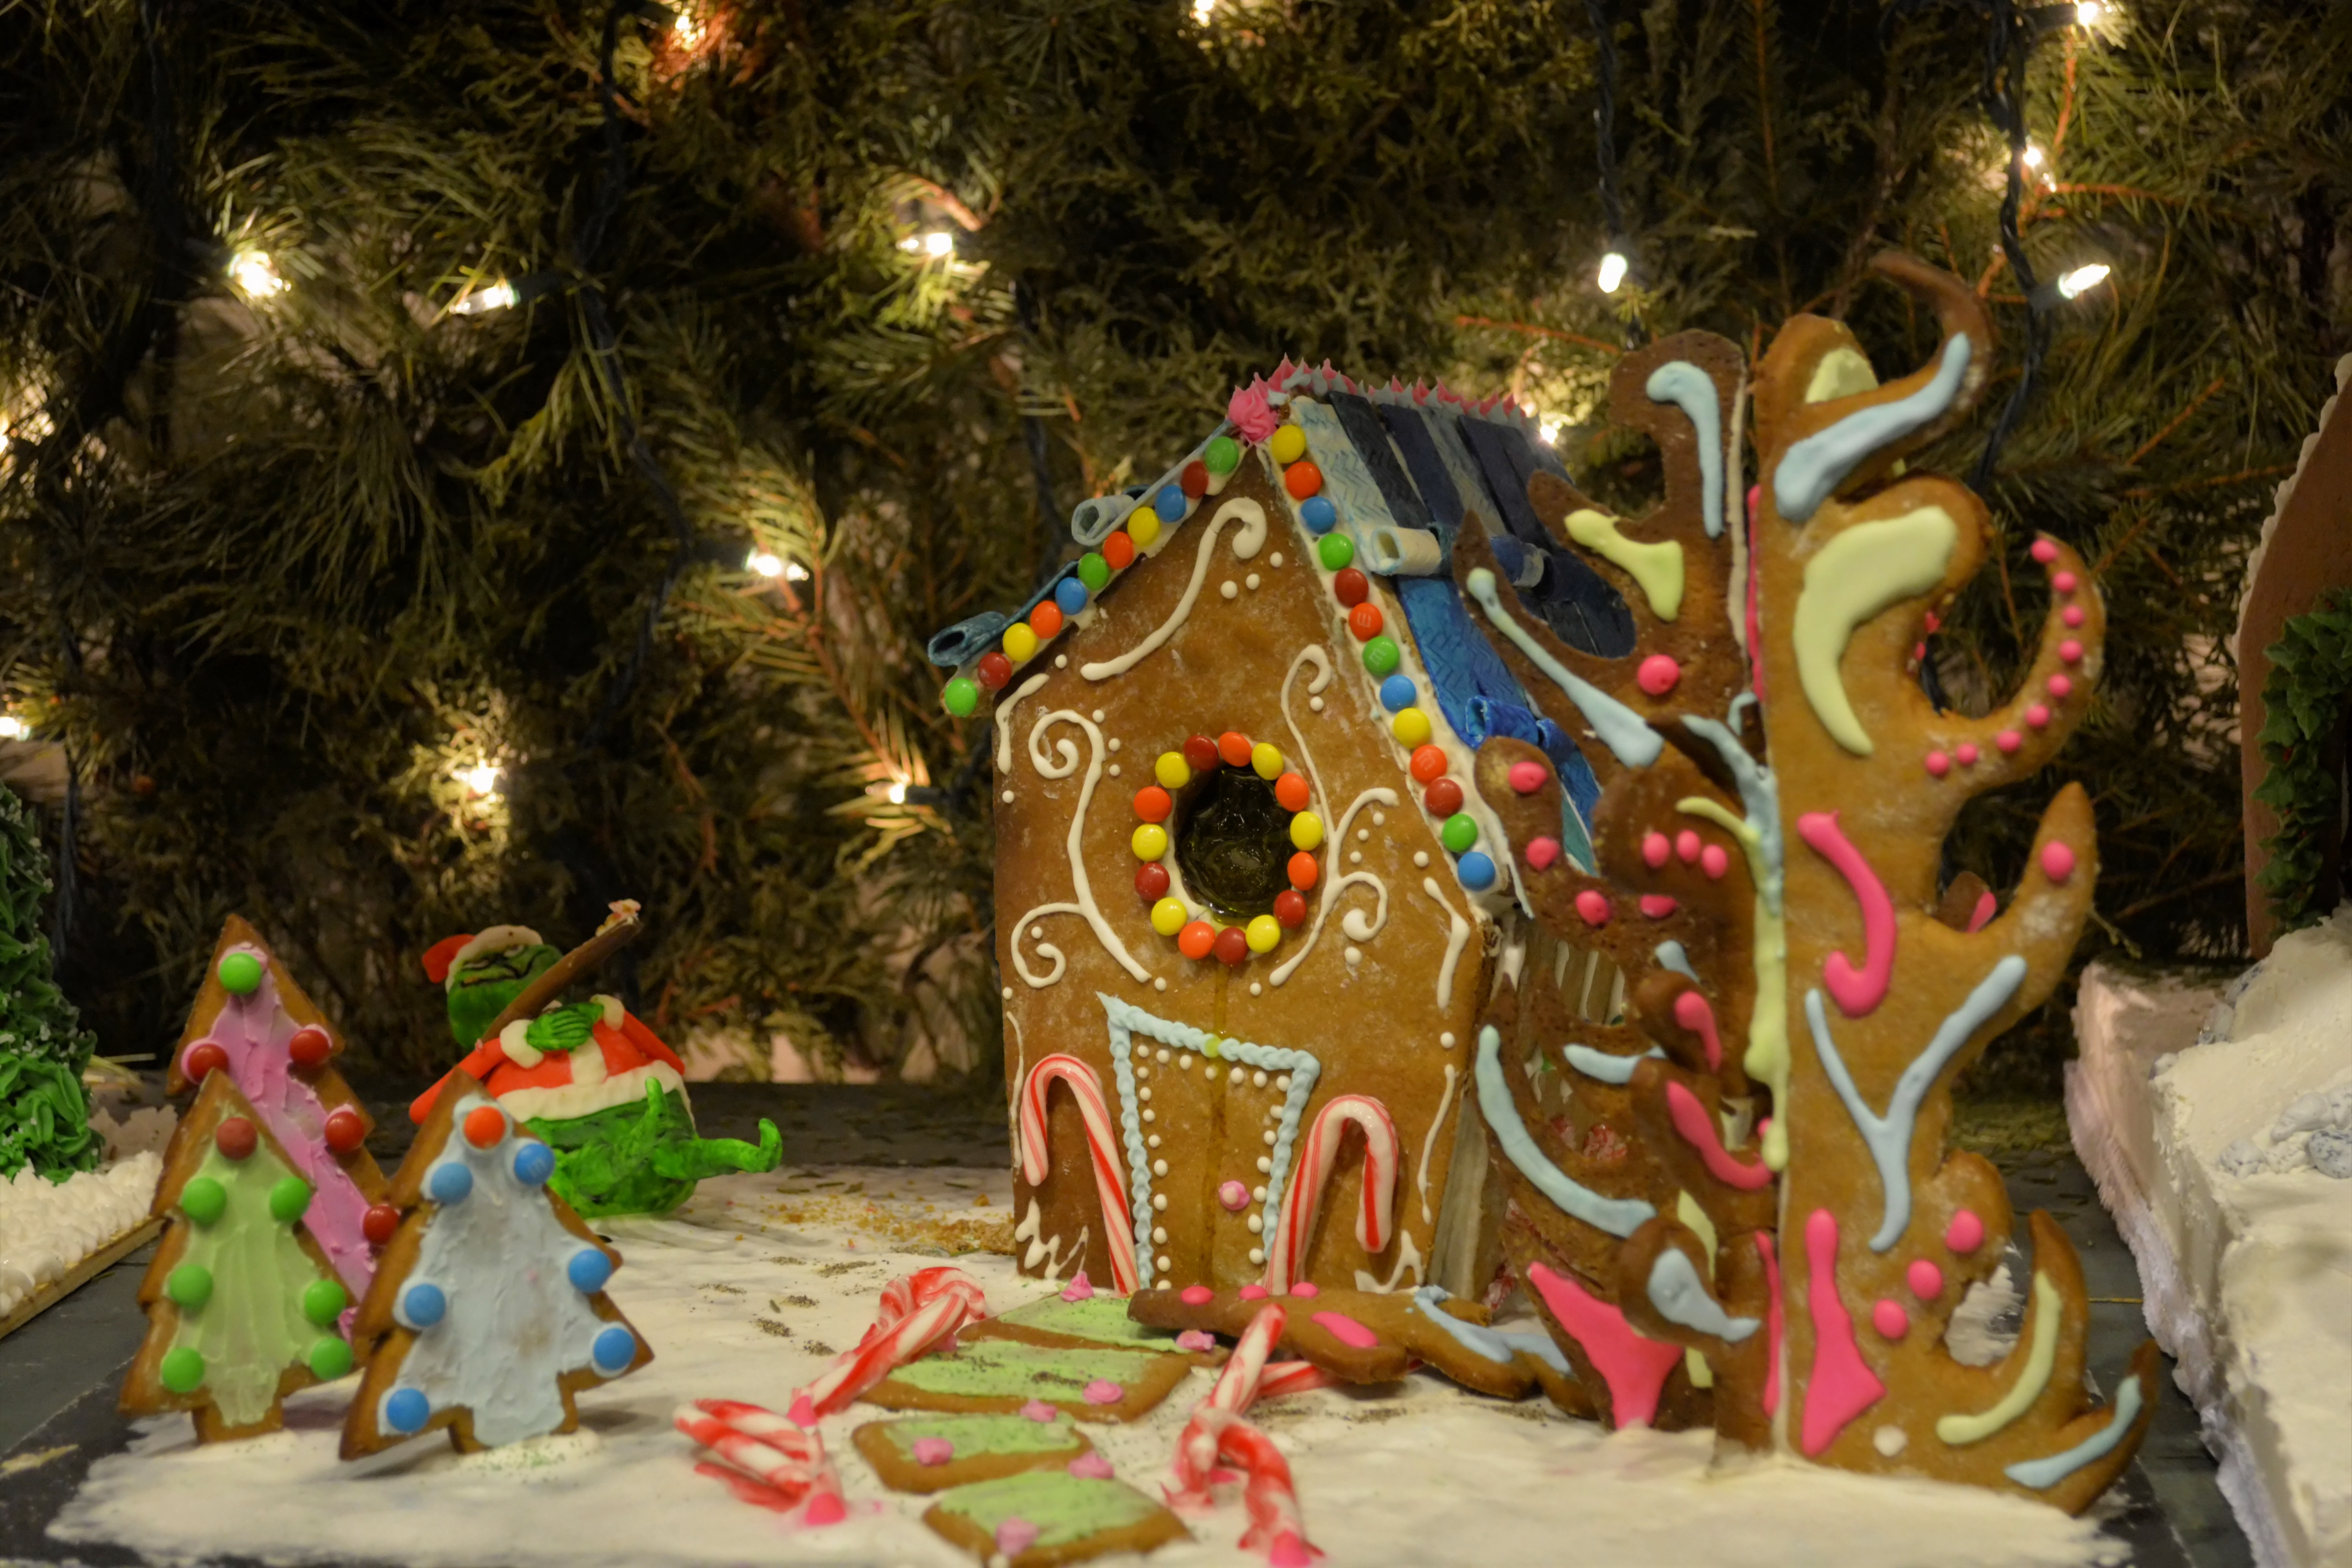
food, christmas, festive, christmas decoration, gingerbread, gingerbread house